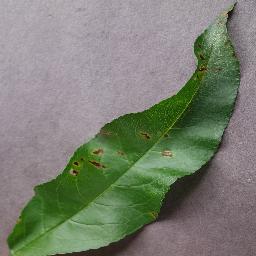
Label: Peach___Bacterial_spot